Ohře

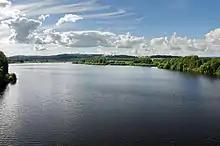
Skalka Reservoir

The Ohře is primarily used for irrigation and hydroelectric energy. There are two reservoirs: Skalka (built in 1962–1964, area ) and Nechranice (built 1961–1968, area ).